Holland Nimmons McTyeire

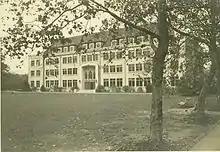
McTyeire School for Girls in Shanghai, China

McTyeire appointed Confederate veteran Fountain E. Pitts as the first pastor of the McKendree Church, later known as the West End United Methodist Church, in the early 1870s.